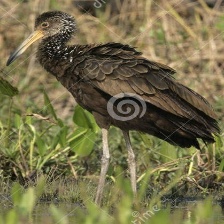
Species: LIMPKIN
Scientific name: ARAMUS GUARAUNA